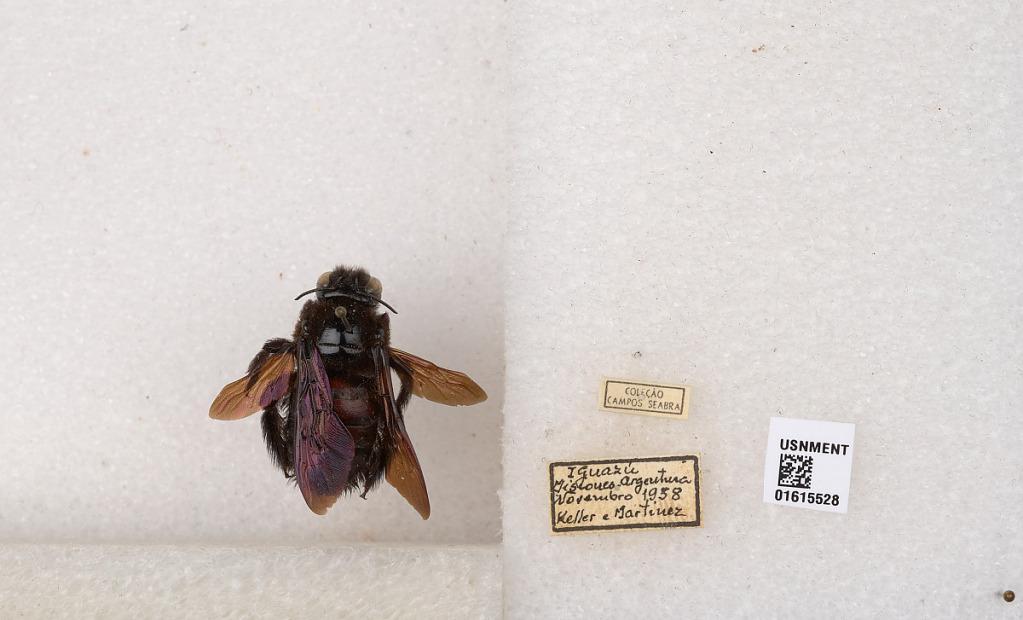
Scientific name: Xylocopa (Neoxylocopa) nigrocincta Smith
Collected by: B. Ilonos & Martinez
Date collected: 1958-11-1
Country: Argentina
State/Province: Misiones
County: Iguazu
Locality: Iguazu